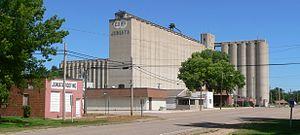
Le village de Juniata est situé dans le comté d'Adams, dans l’État du Nebraska, aux États-Unis. Sa population s’élevait à 755 habitants lors du recensement de 2010.